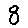
Label: 8